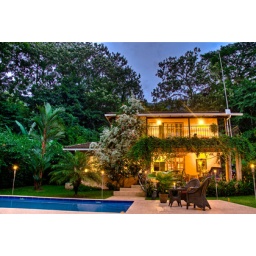
Sit by the pool and enjoy a glass of wine before a candle light dinner.Property for sale $295,000.Turn key